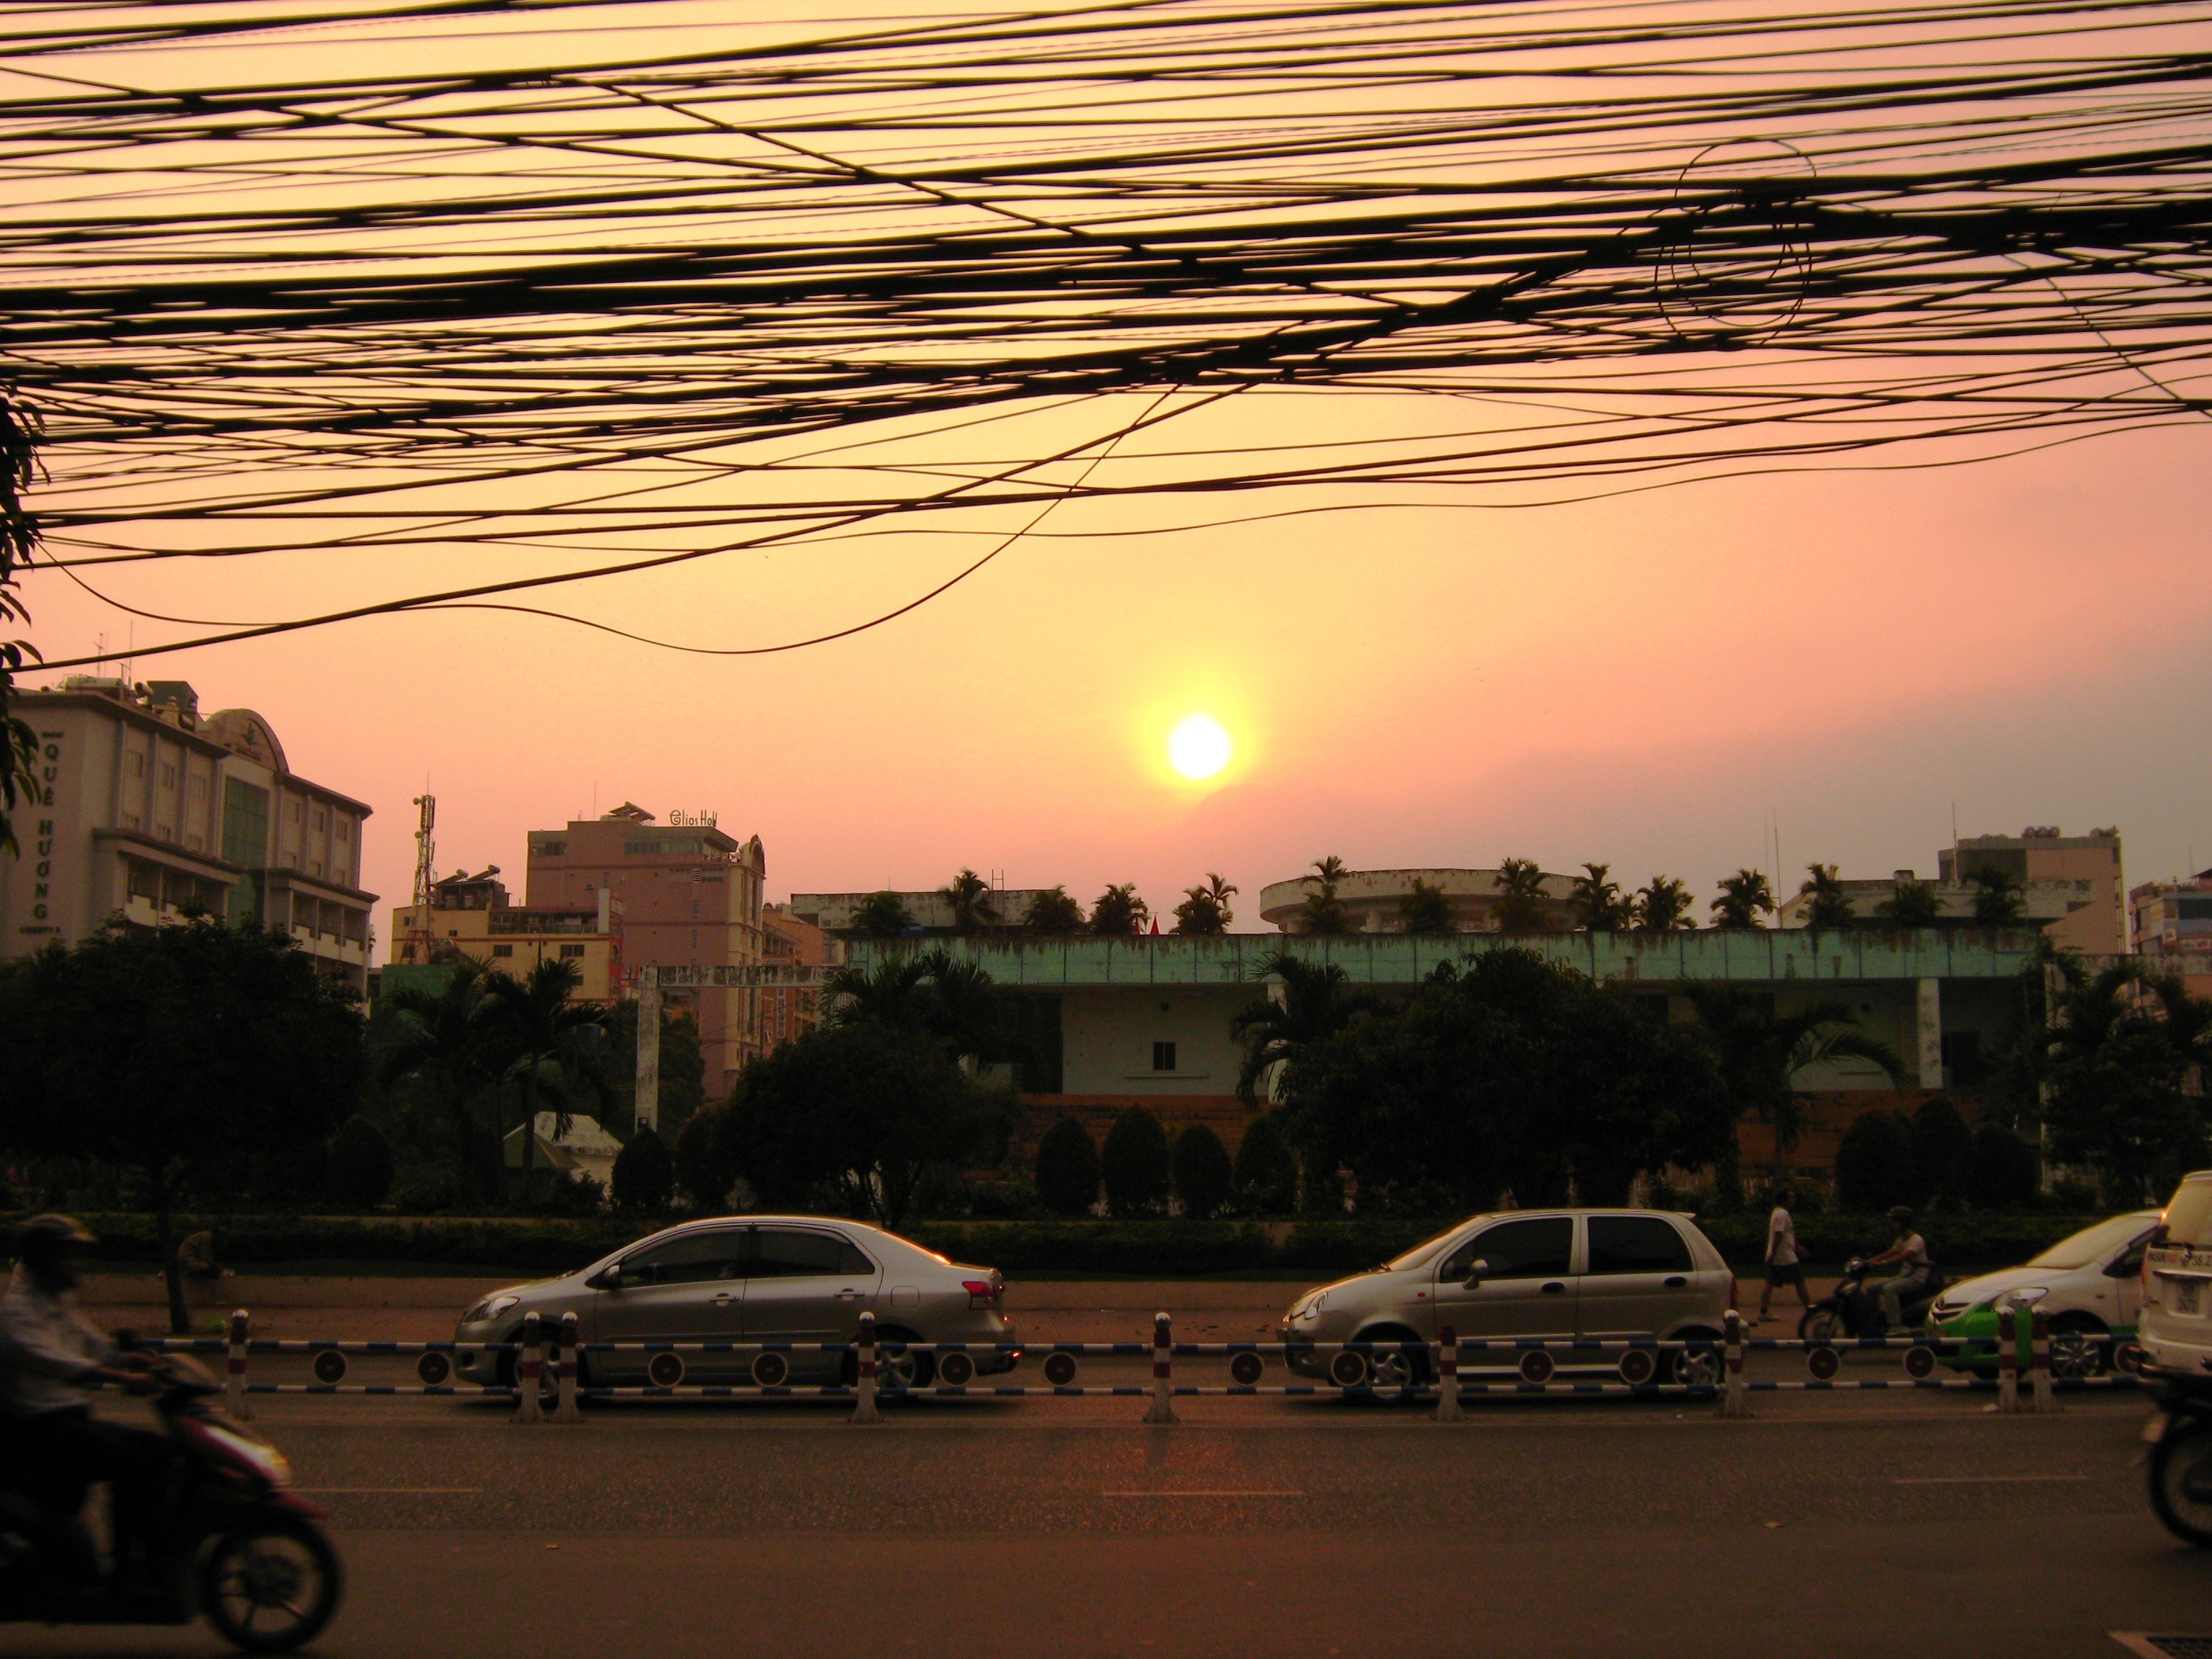
light, sky, sunrise, sunset, skyline, traffic, night, morning, dawn, city, atmosphere, urban, cityscape, downtown, dusk, evening, auto, electricity, lighting, viet nam, rosa, composition, cables, chaos, evening sky, urban area, residential area, human settlement